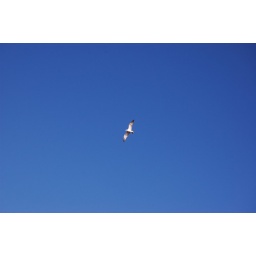
Bird in the blue sky